List of Hogan's Heroes characters

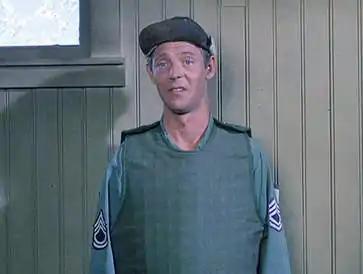
Larry Hovis as Sgt. Carter

United States Army Air Forces Technical Sergeant Andrew J. Carter (portrayed by Larry Hovis) is an explosives expert in charge of ordnance and bomb-making. Prior to the war, Carter was a Boy Scout who had run a drug store in Muncie, Indiana. In the series, Carter shows a great talent in chemistry and explosives. He has a passion for producing explosive devices. (Oddly enough, in the episode "The Scientist", Carter states that he doesn't know anything about chemistry, even though he is seen in the opening credits of the show working in the chemistry lab.) While bright and enthusiastic at his specialties, he is often clumsy and forgetful. He often is called upon to impersonate officers, including Adolf Hitler, to whom he bears a striking resemblance.